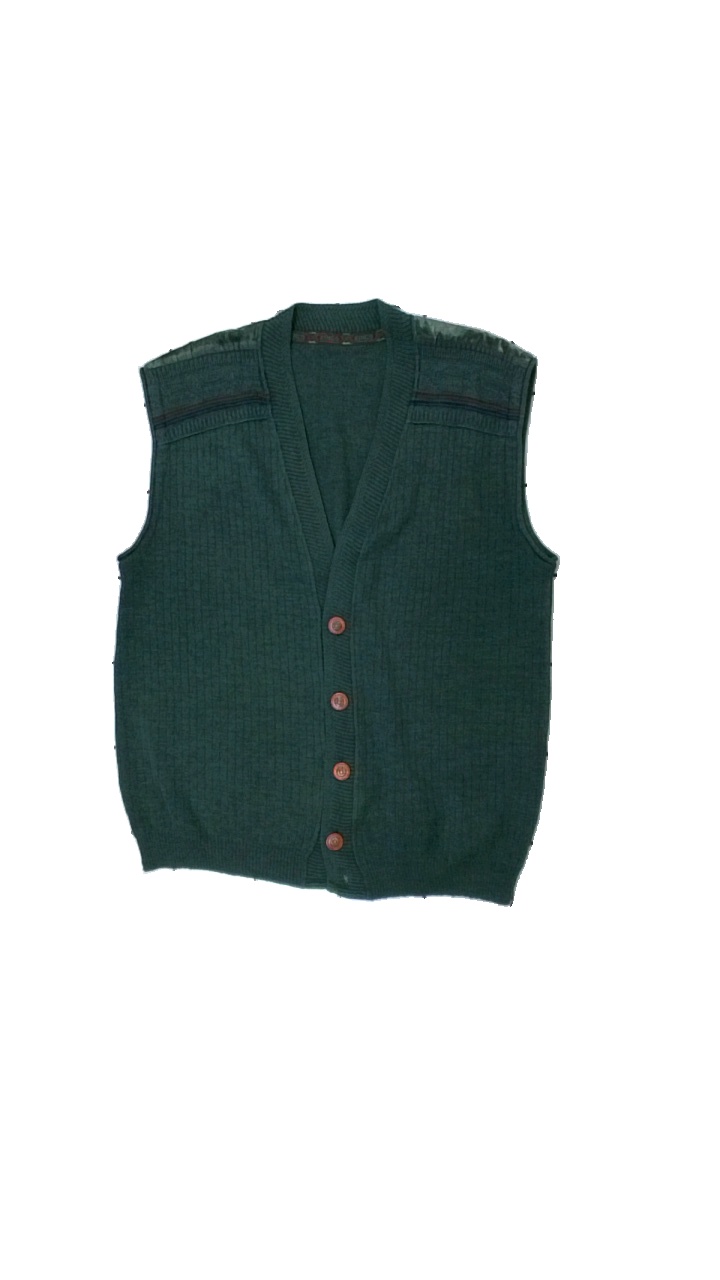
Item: Vest (Men)
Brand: Kings
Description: grön stickad väst med knappar fram
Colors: Green
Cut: Regular
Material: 57% acrylic 43% wool
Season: All
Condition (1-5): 5
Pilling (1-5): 5
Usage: Reuse
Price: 50-100